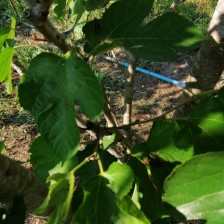
Variety: RedKing